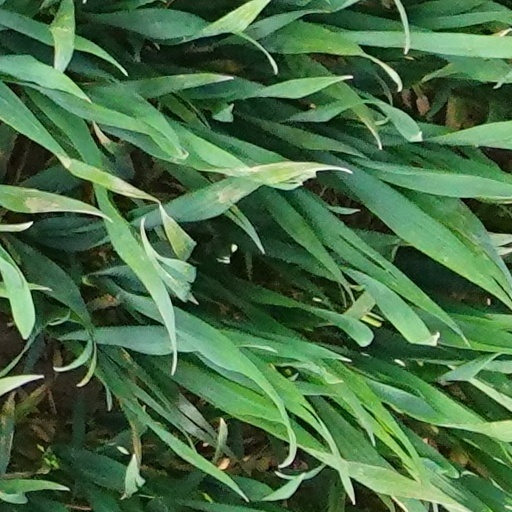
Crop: wheat